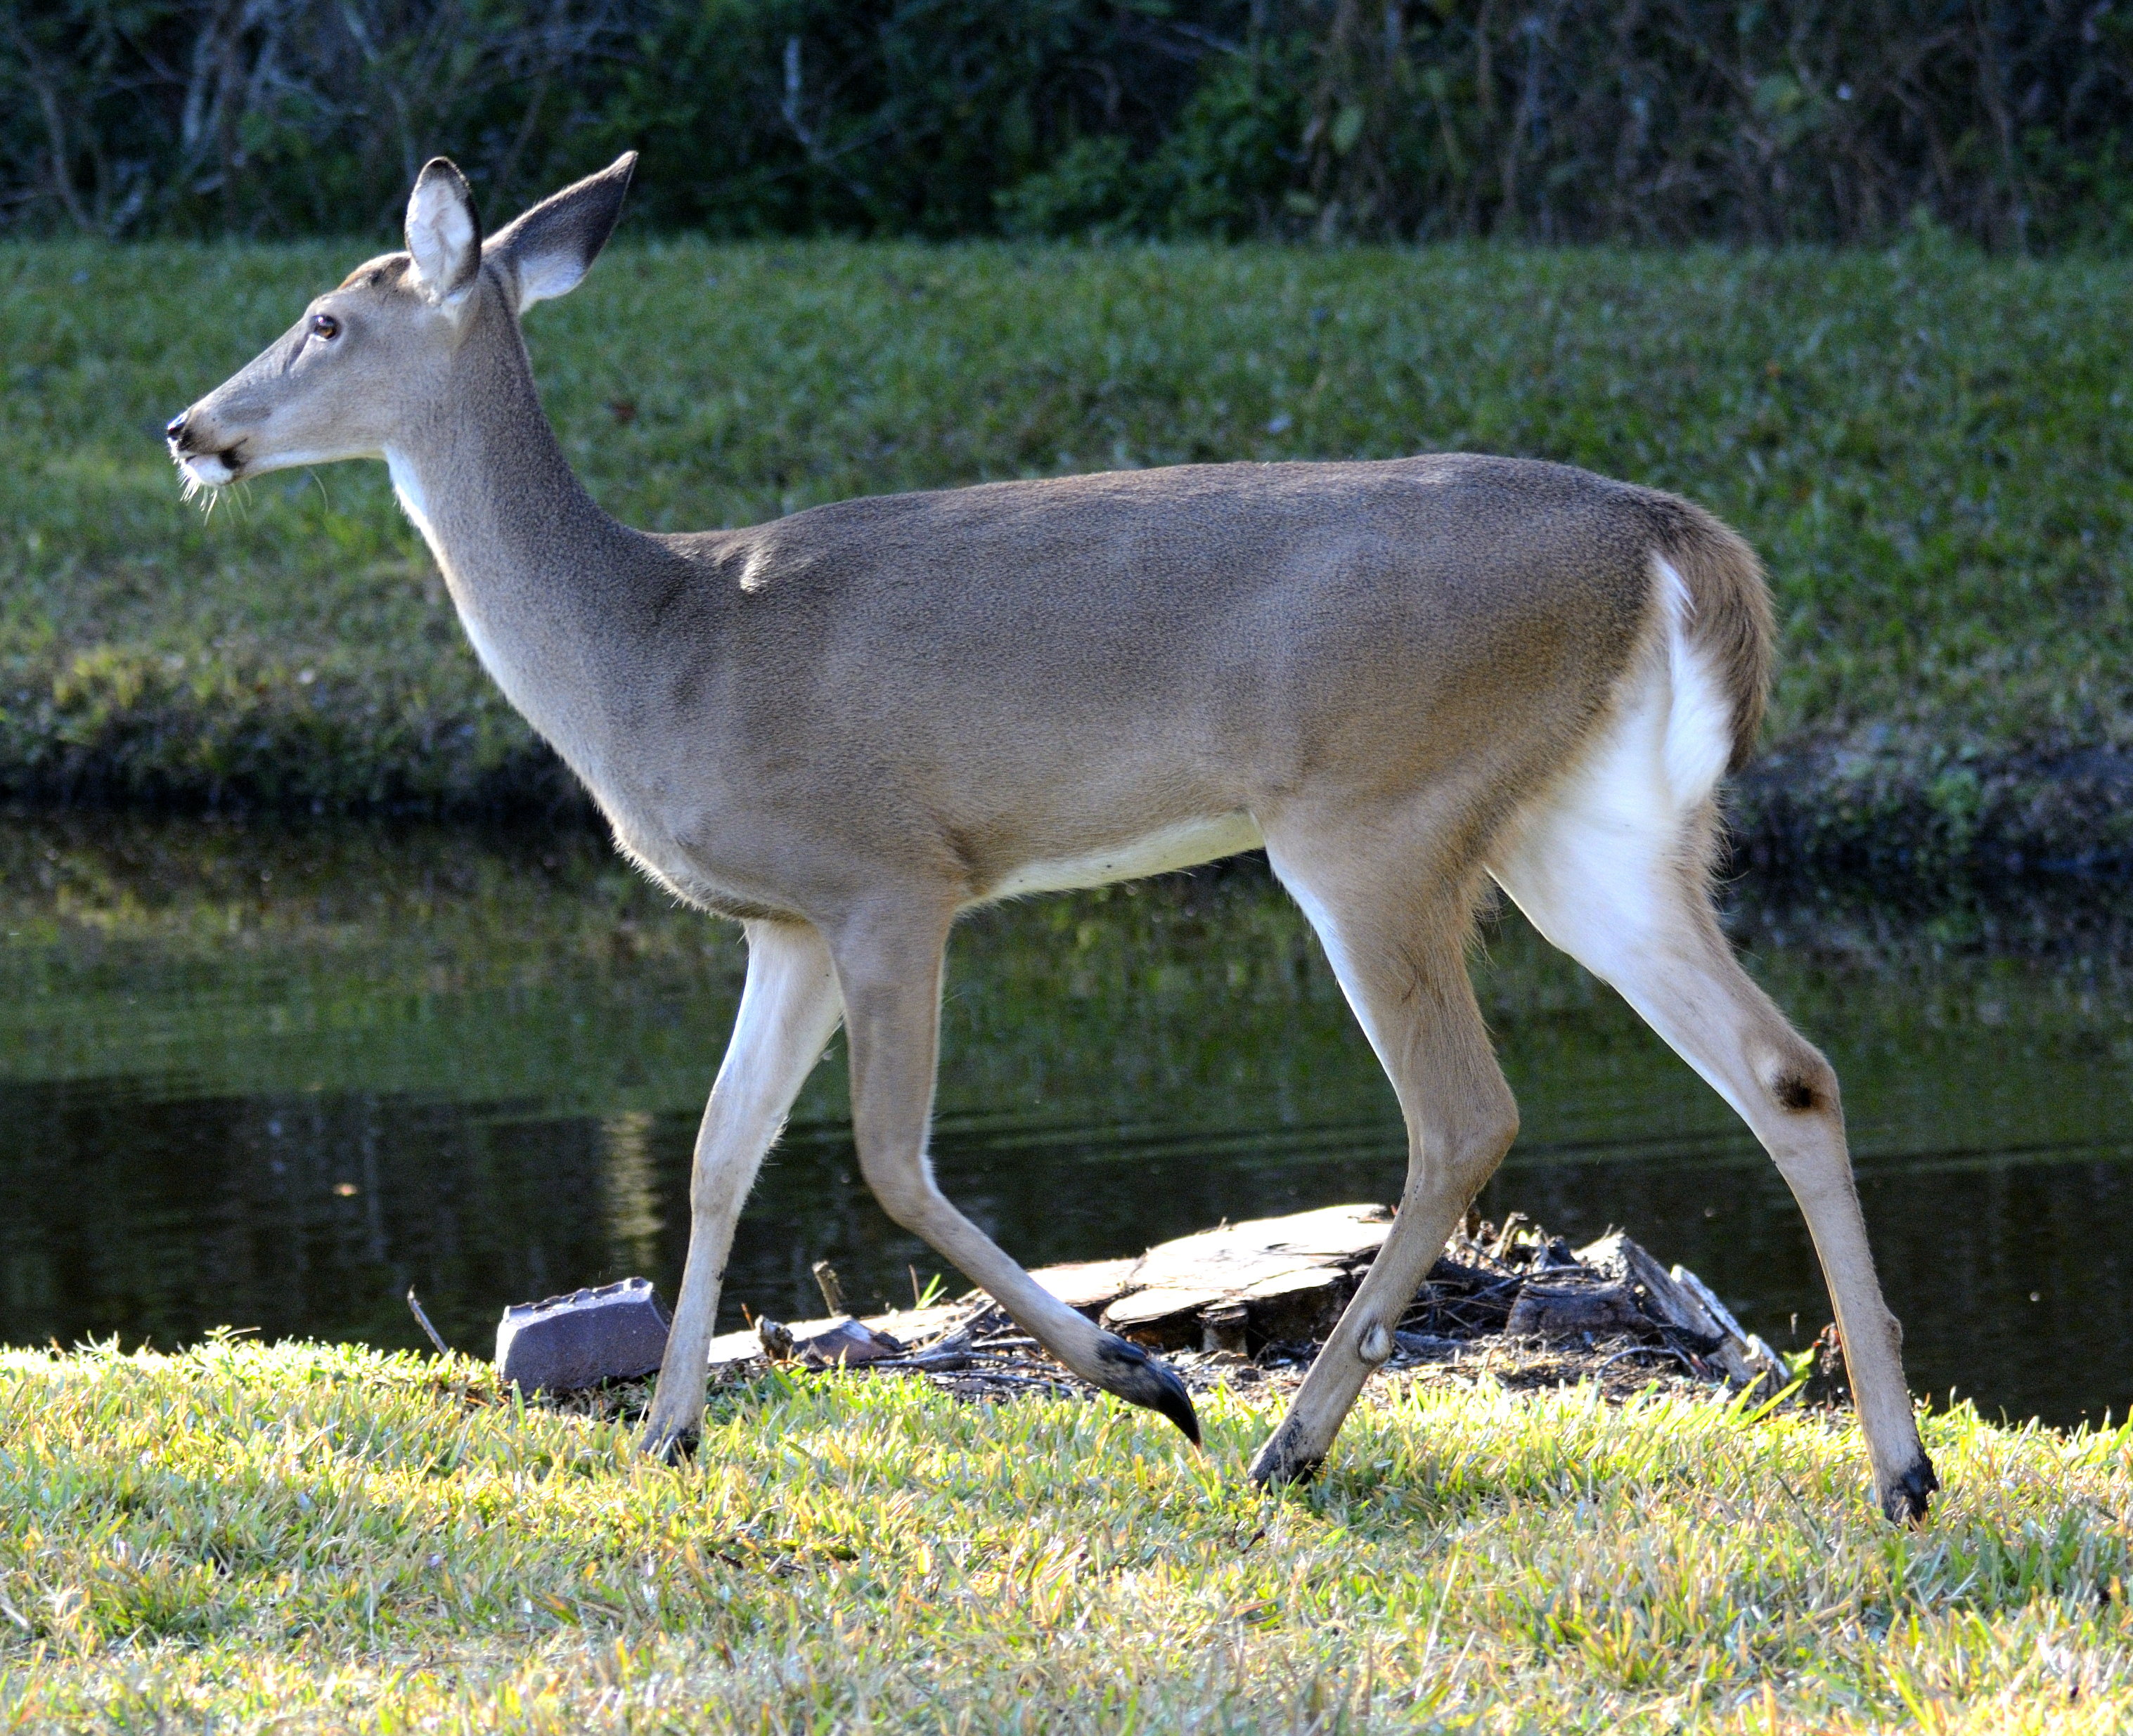
wildlife, deer, nature, grass, vertebrate, natural landscape, mammal, nature reserve, terrestrial animal, adaptation, snout, grassland, pasture, grass family, biome, tail, groundcover, fawn, antelope, meadow, wetland, white tailed deer, field, fur, fen, balance